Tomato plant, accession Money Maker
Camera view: bottom (45 deg); turntable rotation: 30 degrees
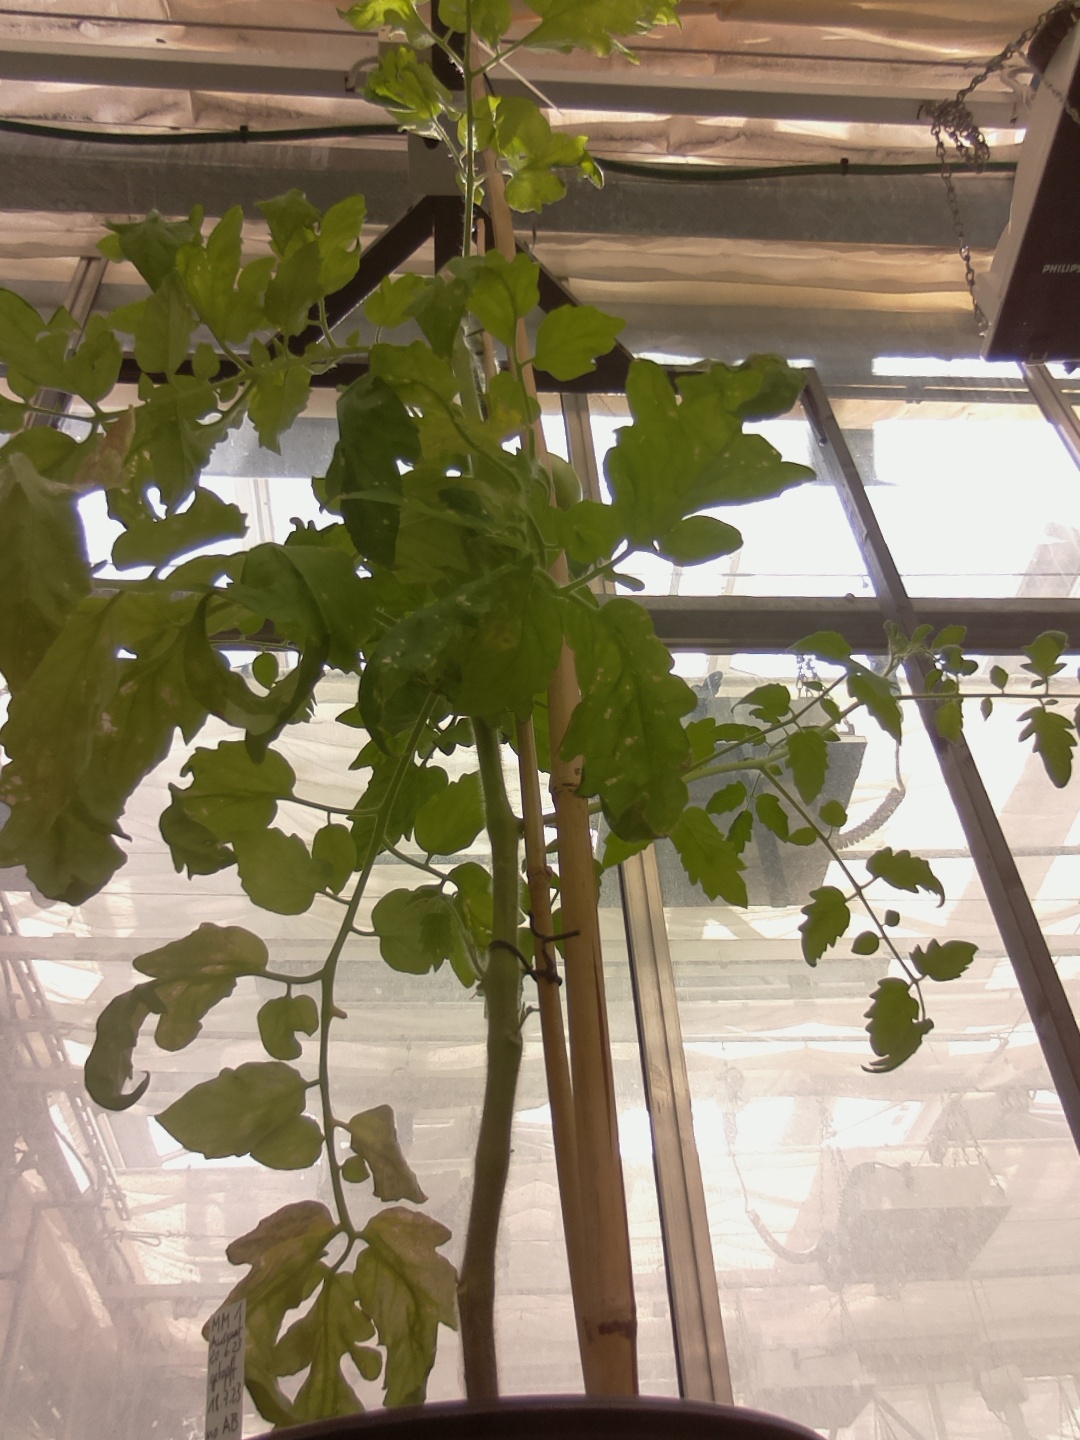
BBCH growth stage 79: 90% -100% of final fruit size